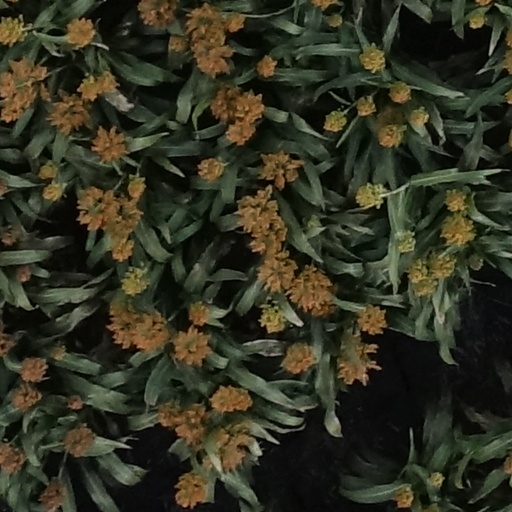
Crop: sorghum